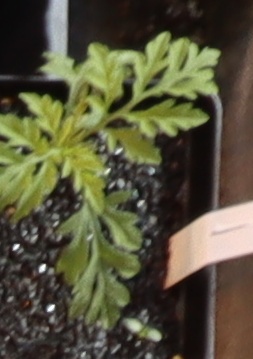
Label: Ragweed